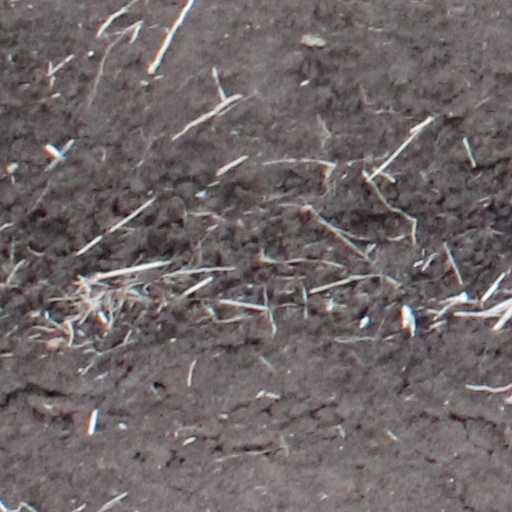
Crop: wheat